Rhondda

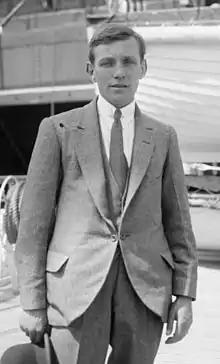
Boxer, Jimmy Wilde

Political activism in the Rhondda has deep links with trade unions and the socialist movement, but was initially slow to develop. In the 1870s the Amalgamated Association of Miners won support, but was destroyed by employer hostility. The Cambrian Miners' Association was more successful and the creation of the South Wales Miners' Federation after the 1898 coal strike gave South Wales miners a reputation for militancy, in which the Rhondda Valley played its part.